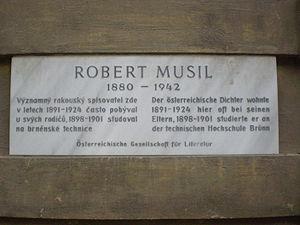
Robert Musil [ˈʁoːbɛɐ̯t ˈmuːzɪl], né le 6 novembre 1880 à Klagenfurt en Carinthie et mort le 15 avril 1942 à Genève, est un ingénieur, écrivain, essayiste et dramaturge autrichien.